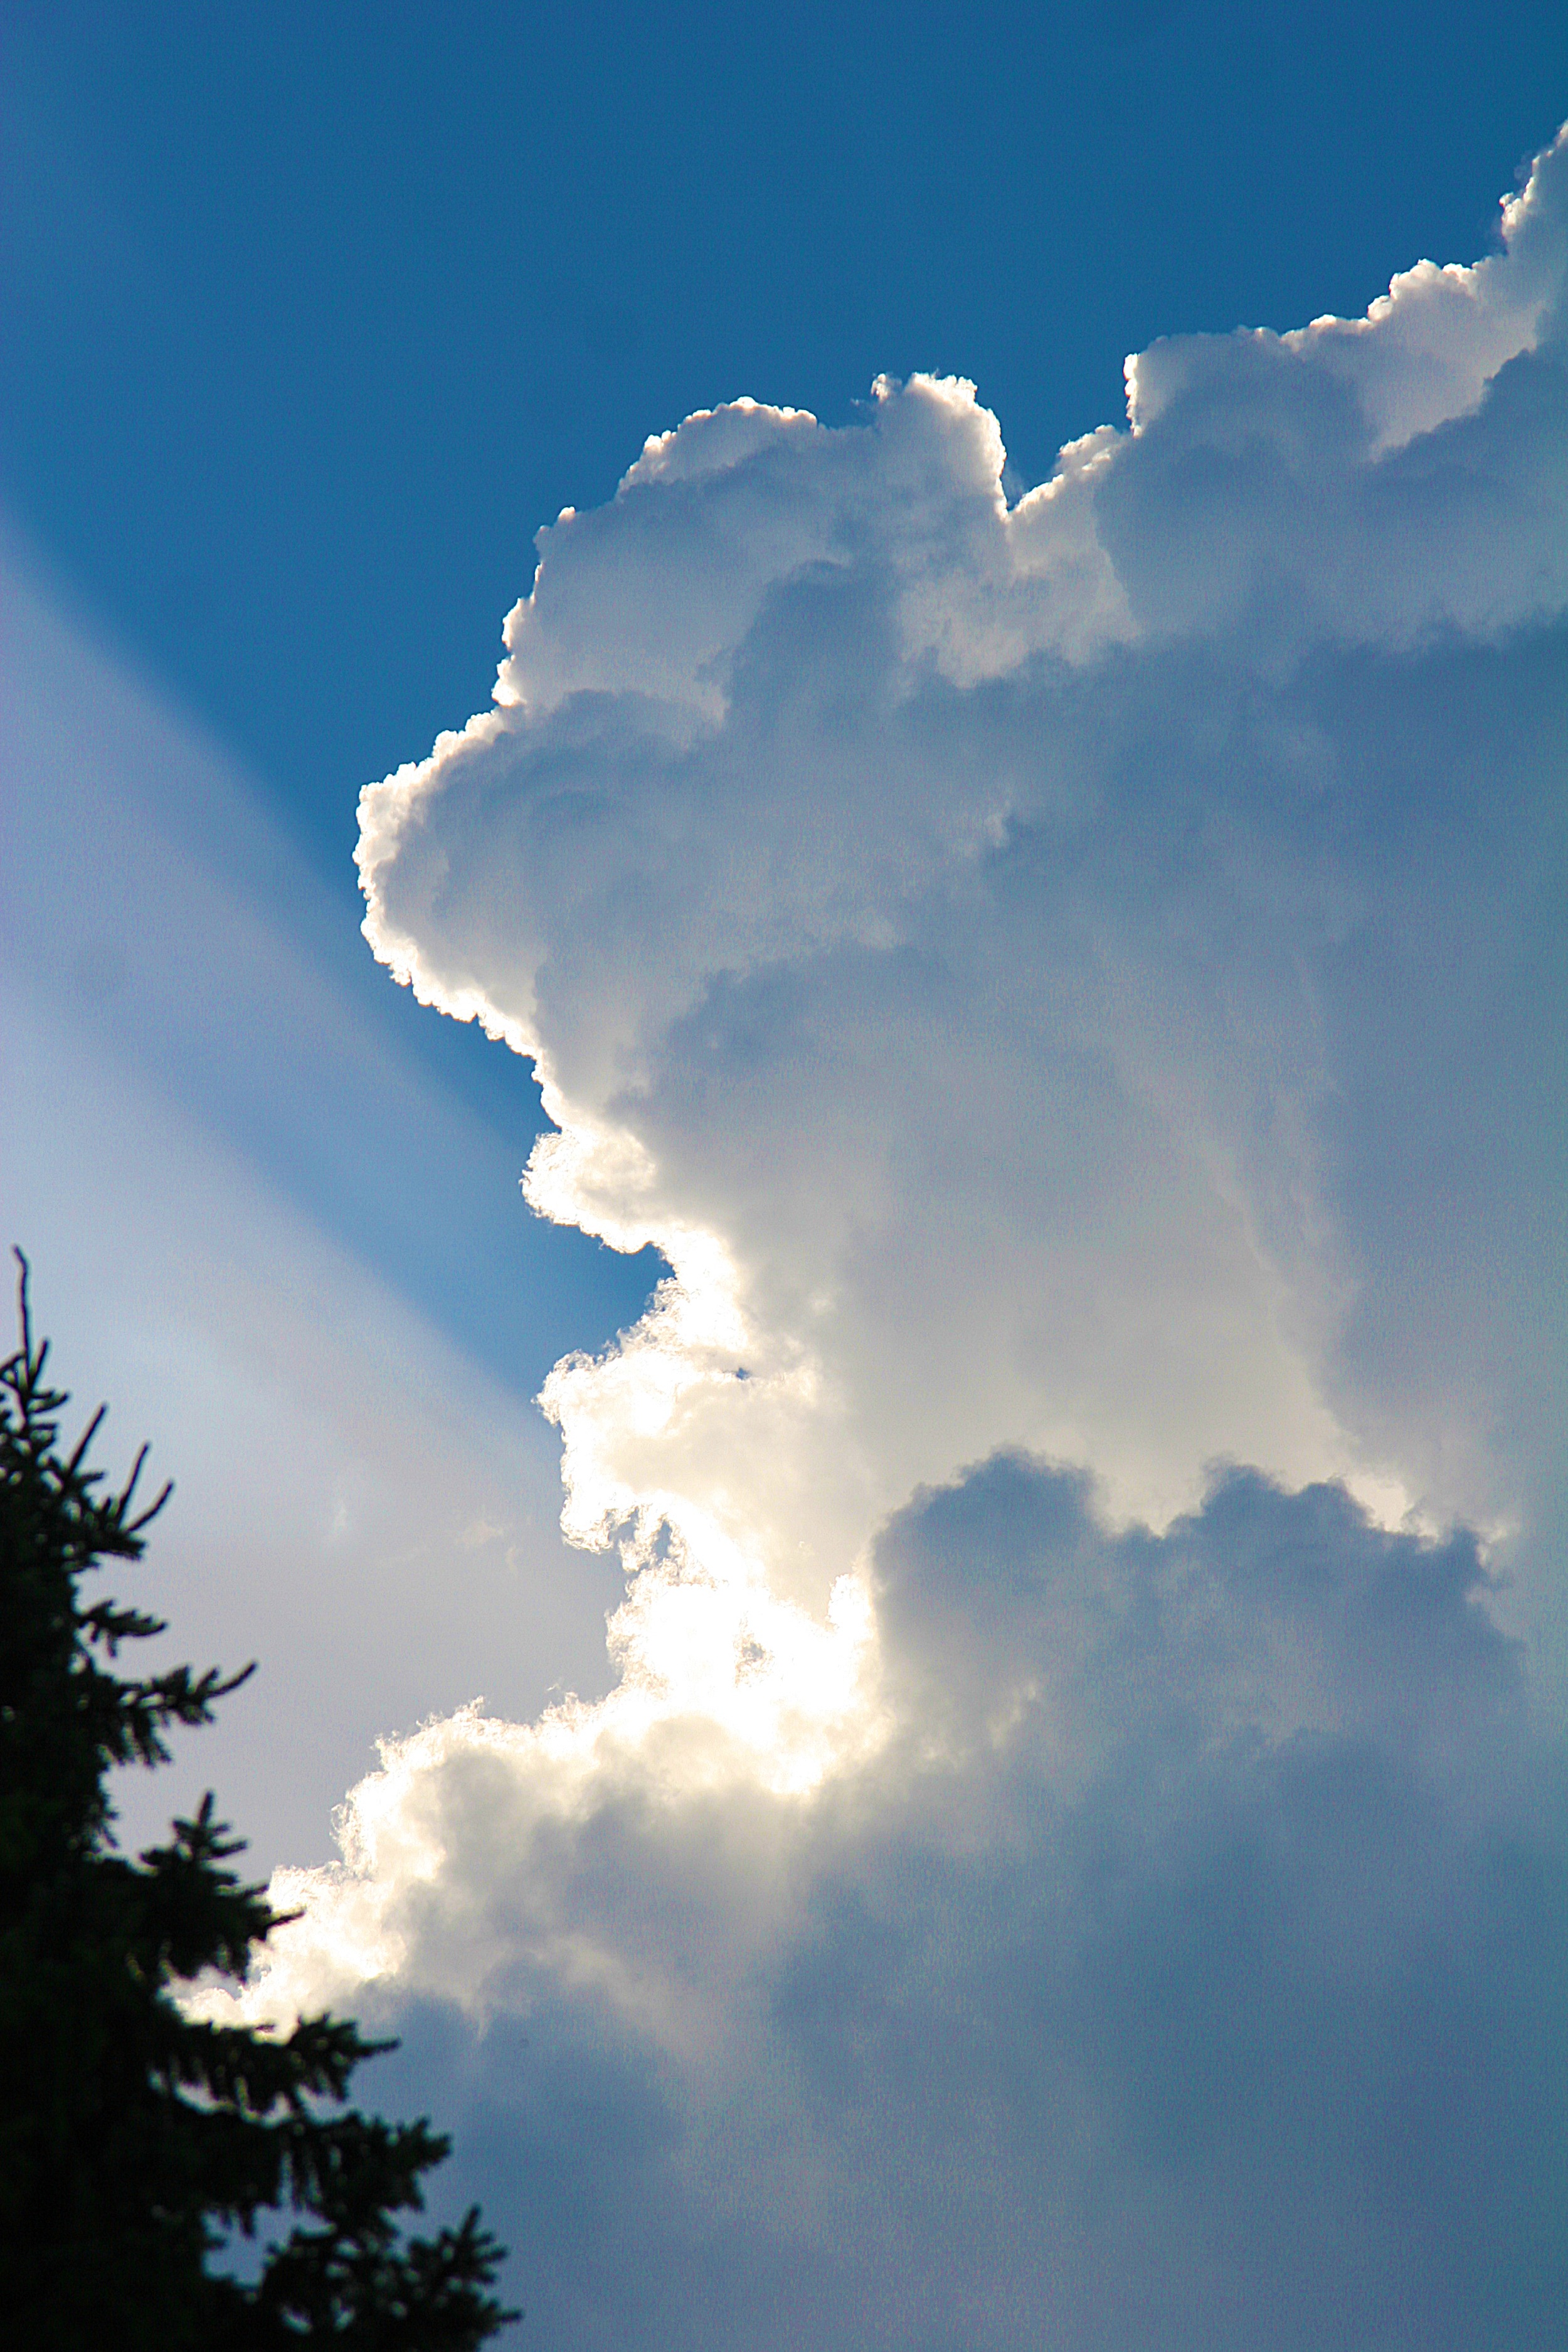
cloud, sky, sun, sunlight, atmosphere, daytime, cumulus, blue, clouds, sunbeam, meteorological phenomenon, atmosphere of earth